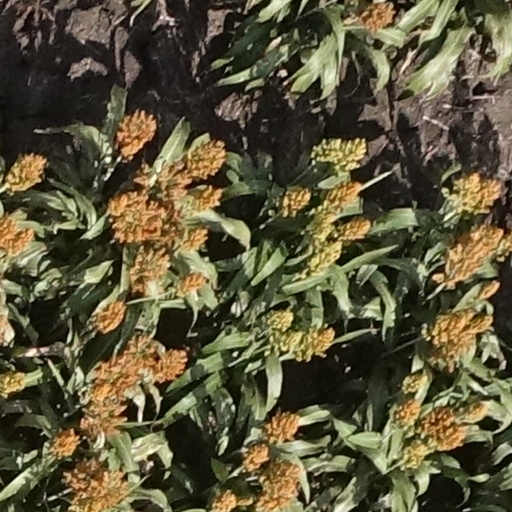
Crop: sorghum